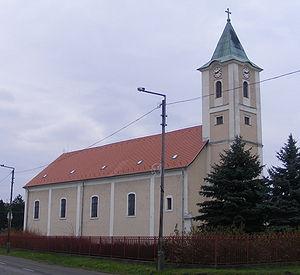
Galgahévíz est un village et une commune du comitat de Pest en Hongrie.